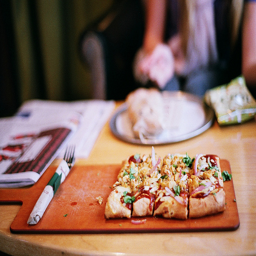
A square shaped pizza sitting on top of a wooden cutting board.

A little personal sized pizza cut into squares.
Fork and pizza on a cutting board slice with another plate in the back ground.
A small pizza is on a dinner table.
A serving tray with slices of pizza on it